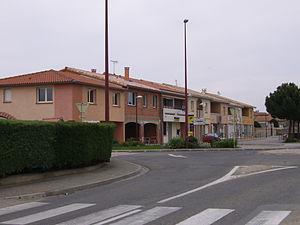
La Tour-du-Crieu est une commune française, située dans le département de l'Ariège en région Occitanie, appartenant à l'agglomération de Pamiers.